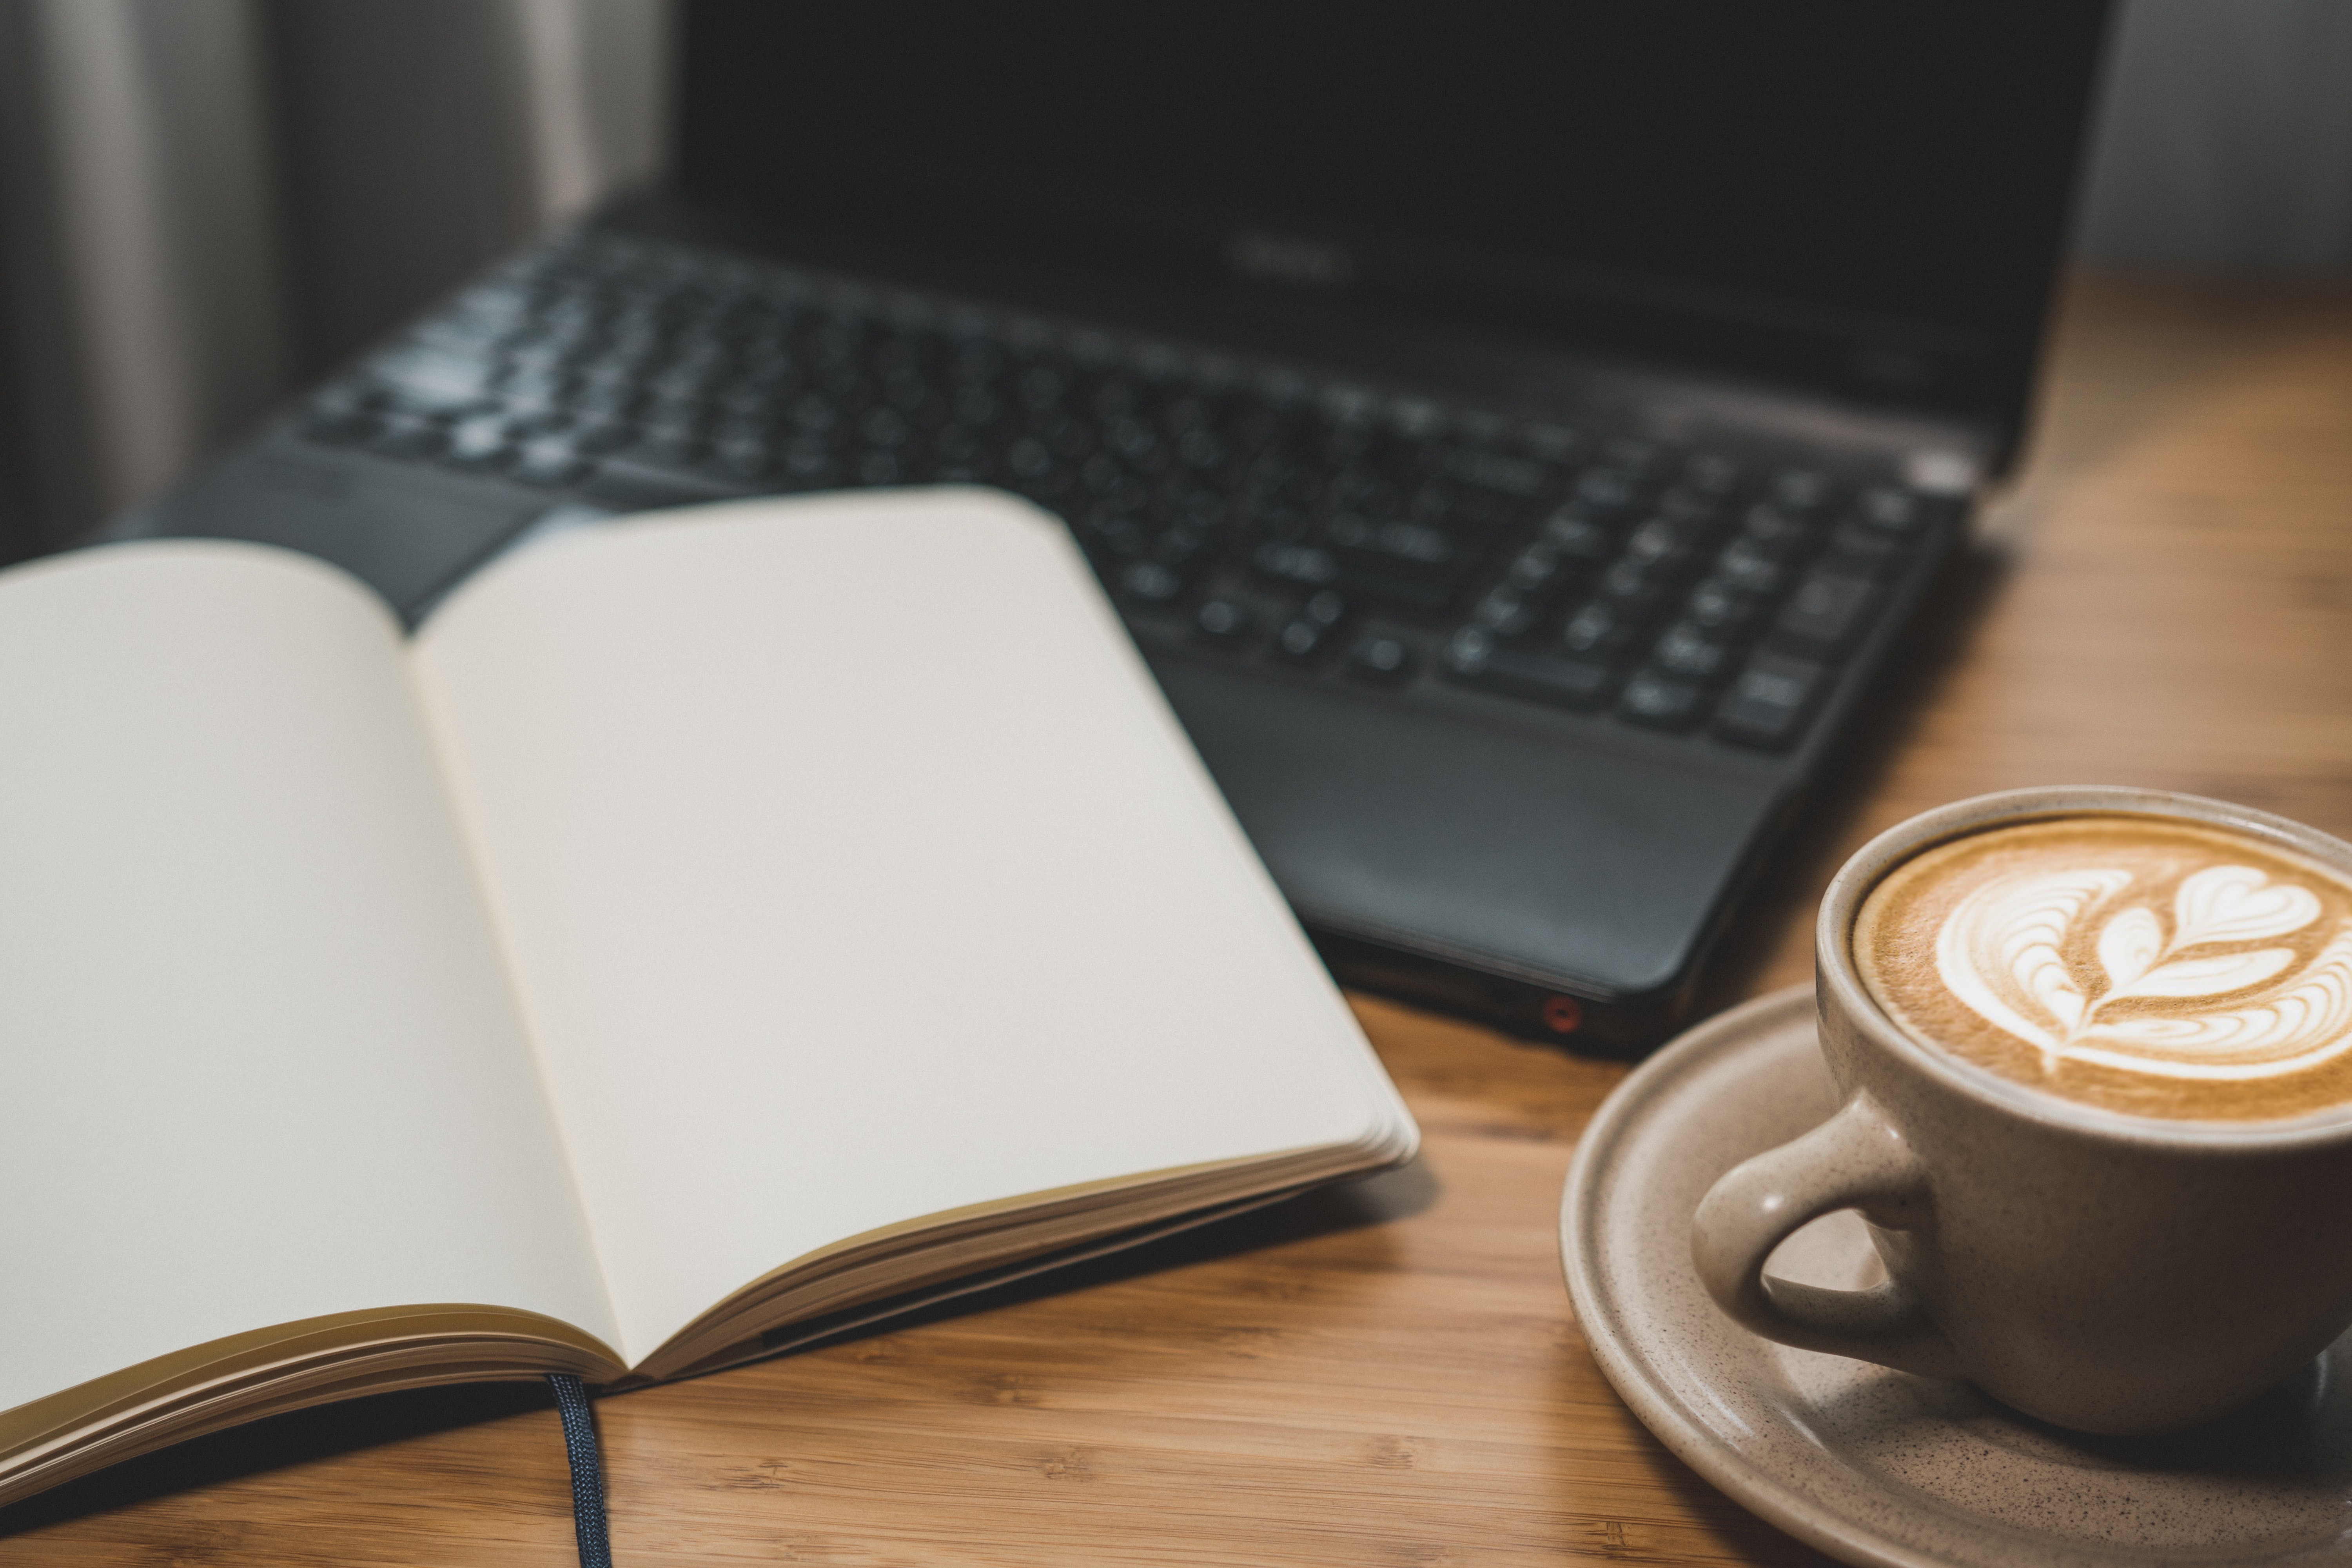
cup, coffee cup, caff macchiato, cortado, white coffee, cafe au lait, caffeine, flat white, drinkware, coffee, cappuccino, espresso, drink, table, mug, caff americano, ristretto, book, laptop, ipoh white coffee, tableware, coffee milk, latte, wood, Java coffee, still life, coffeehouse, notebook, lungo, serveware, still life photography